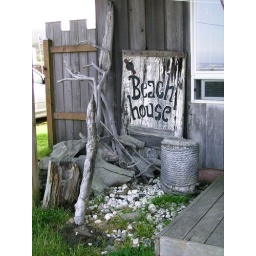
John Wayne filmed McQ here. It's a rad beach house in the middle of nowhere, WA.